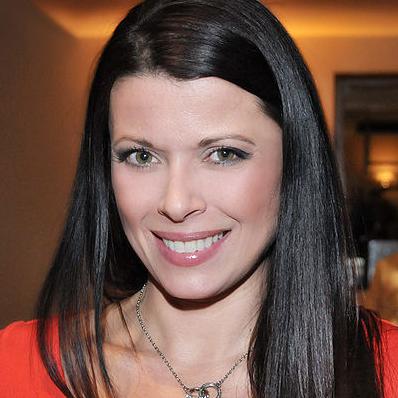
Age: 39